Jack Woolgar

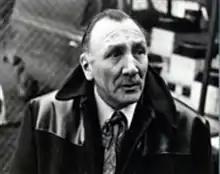
Spotlight photo, 1969

Jack William Woolgar (15 September 1913 – 14 July 1978) was a British character actor working in television and film in the 1960s and 1970s. He began acting towards the end of the Second World War and turned professional shortly afterwards, working in repertory theatre and touring the UK. He acted on live TV in Granada during the 1950s, whilst at the Theatre Royal, Huddersfield.